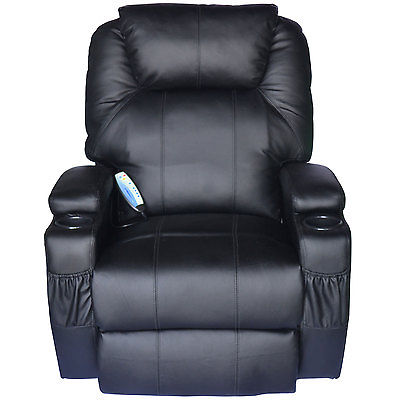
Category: chair